Siege of Kobanî

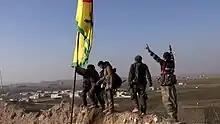
YPG fighters raise their flag over the town

On 19 January 2015, YPG fighters fully recaptured Mistanour Hill south of Kobanî, killing 11 IS militants. By recapturing the hill, the YPG controlled the IS supply routes to Aleppo and Raqqa. The next day, YPG also captured the national hospital and reached the southwestern entrance of the town. On 21 January, the first Peshmerga fighter was killed in the battle.